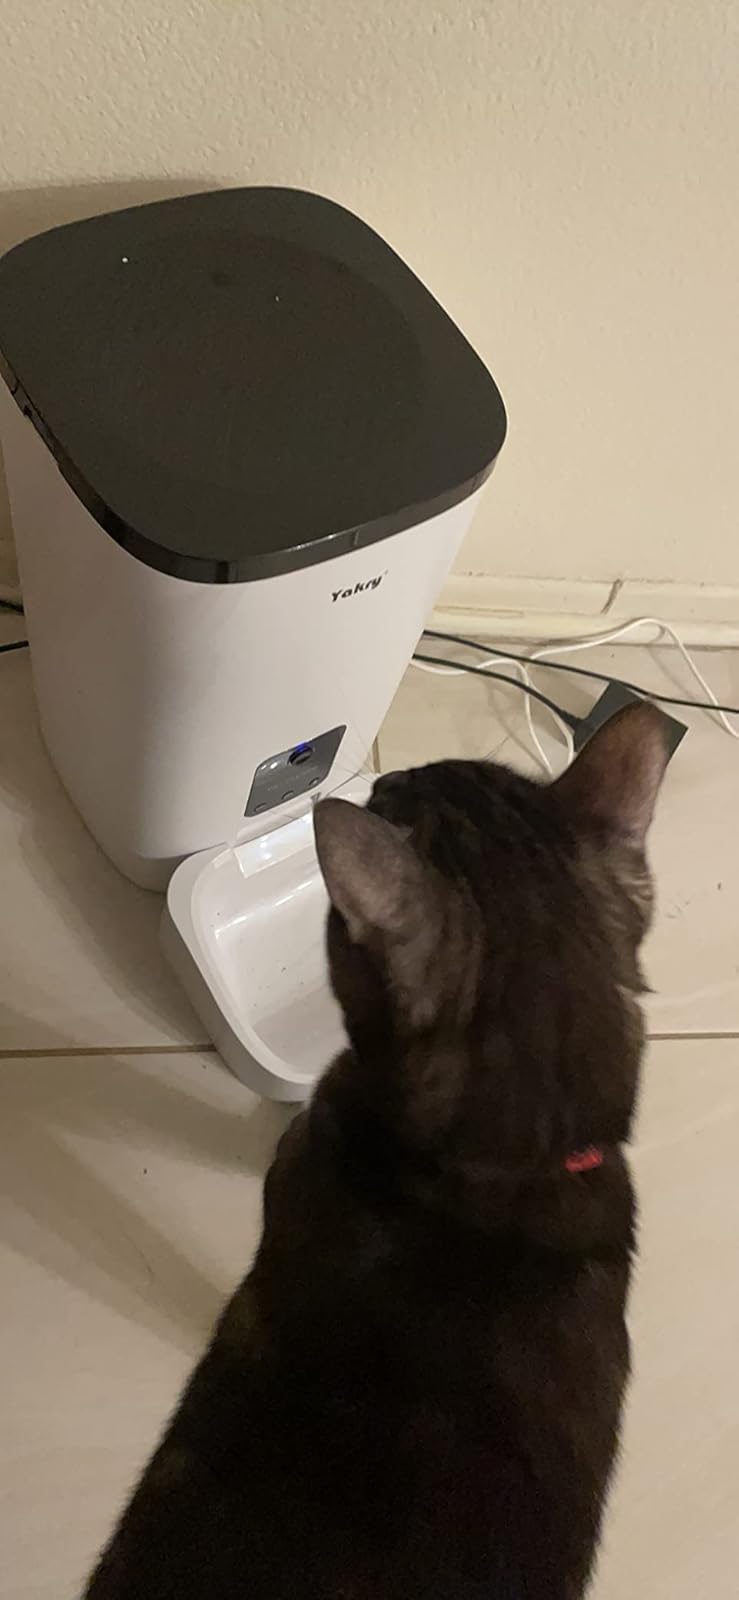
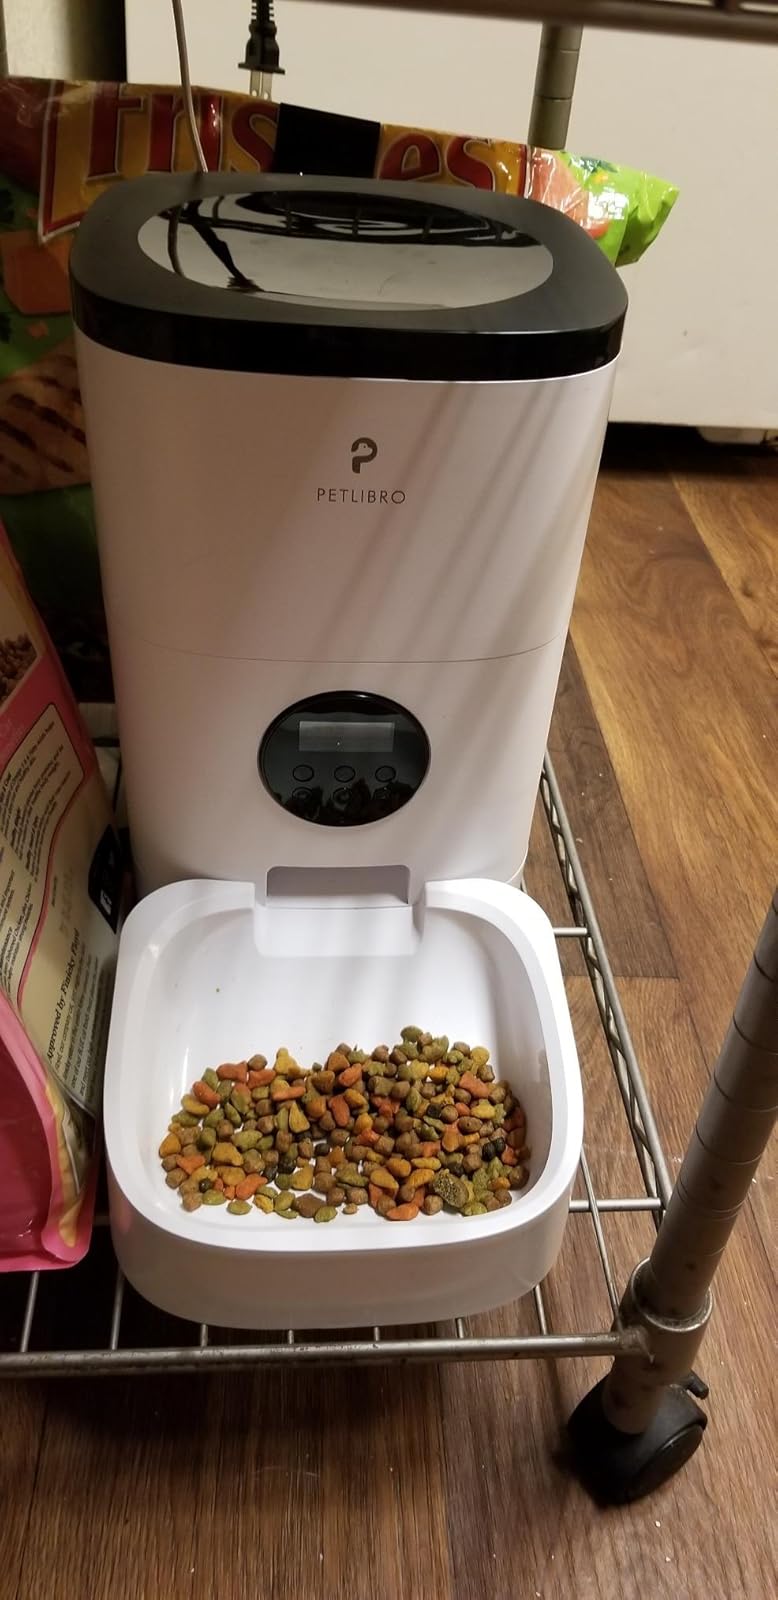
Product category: items_feeder
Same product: no